C. P. Gurnani

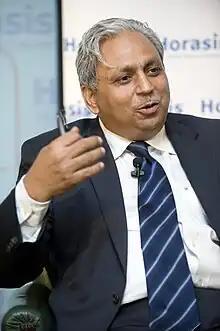
Speaking at Horasis Global India Business Meeting 2010

Chander Prakash Gurnani or C. P. Gurnani (born 19 December 1958) is the former CEO & Managing Director of Tech Mahindra.